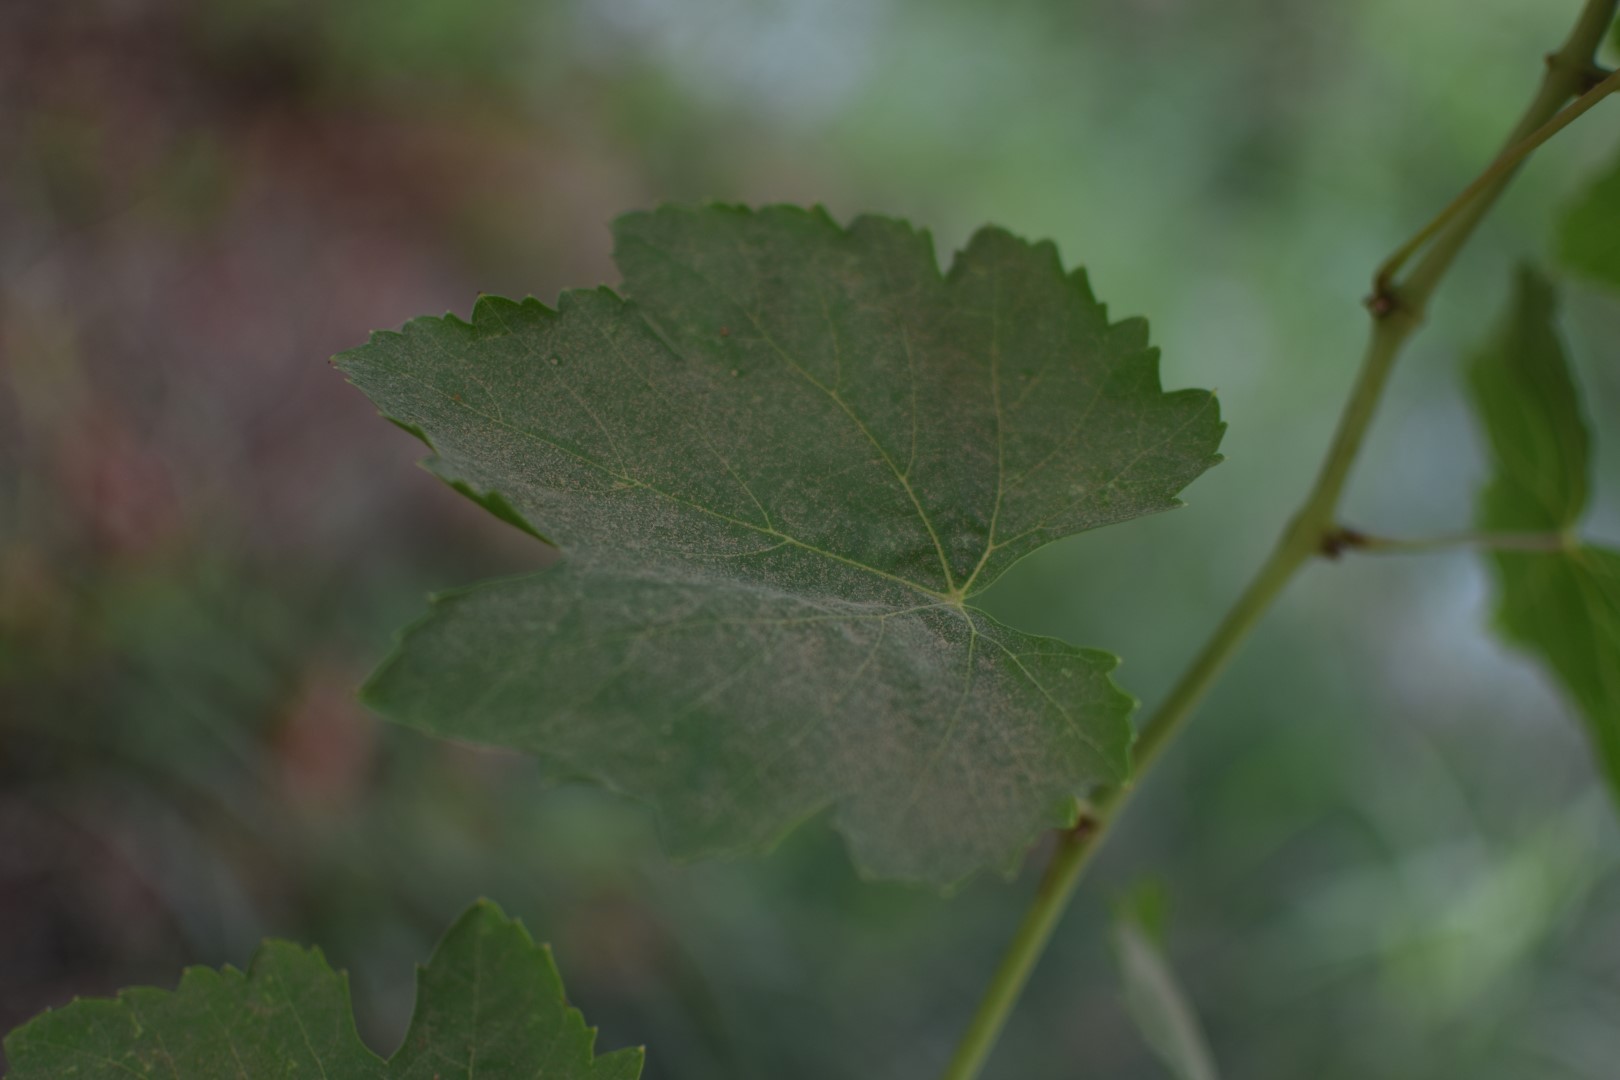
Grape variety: Thompson Seedless